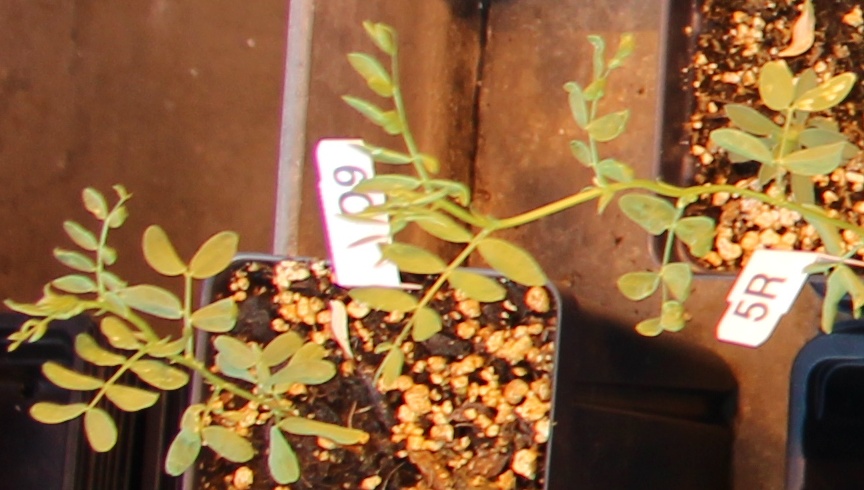
Label: Lentil